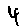
Label: 4